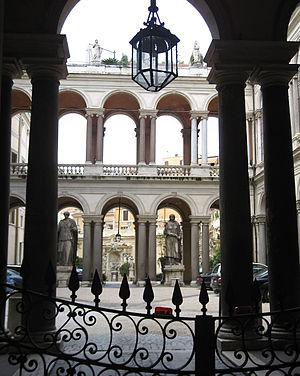
Le Palais Borghese est le plus important palais de Rome en Italie ; datant du XVIIᵉ siècle, il a appartenu à la famille Borghese.